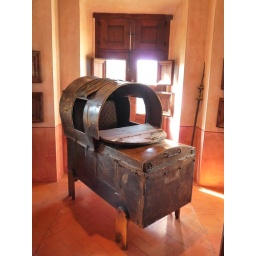
Carlos V's sedan chair in Monasterio de Yuste